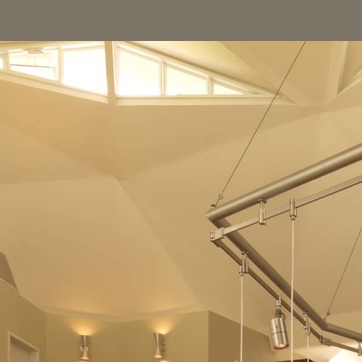
Material: painted